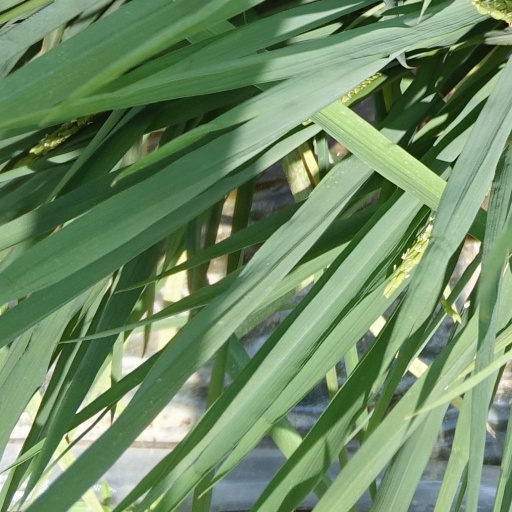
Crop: rice